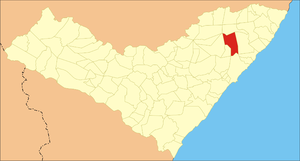
Flexeiras est une municipalité de l'État de l'Alagoas au Brésil.